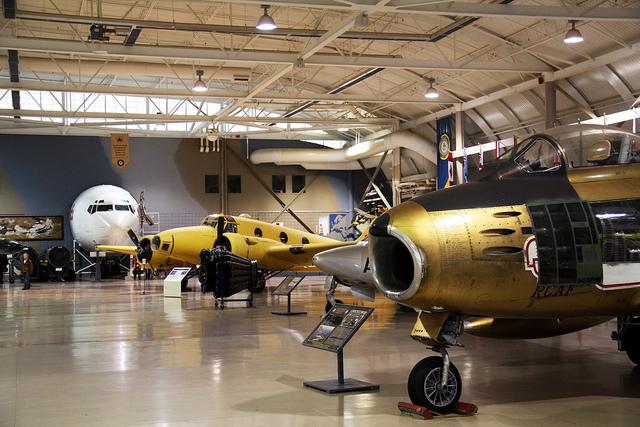
an image of a group of fire fighting planes